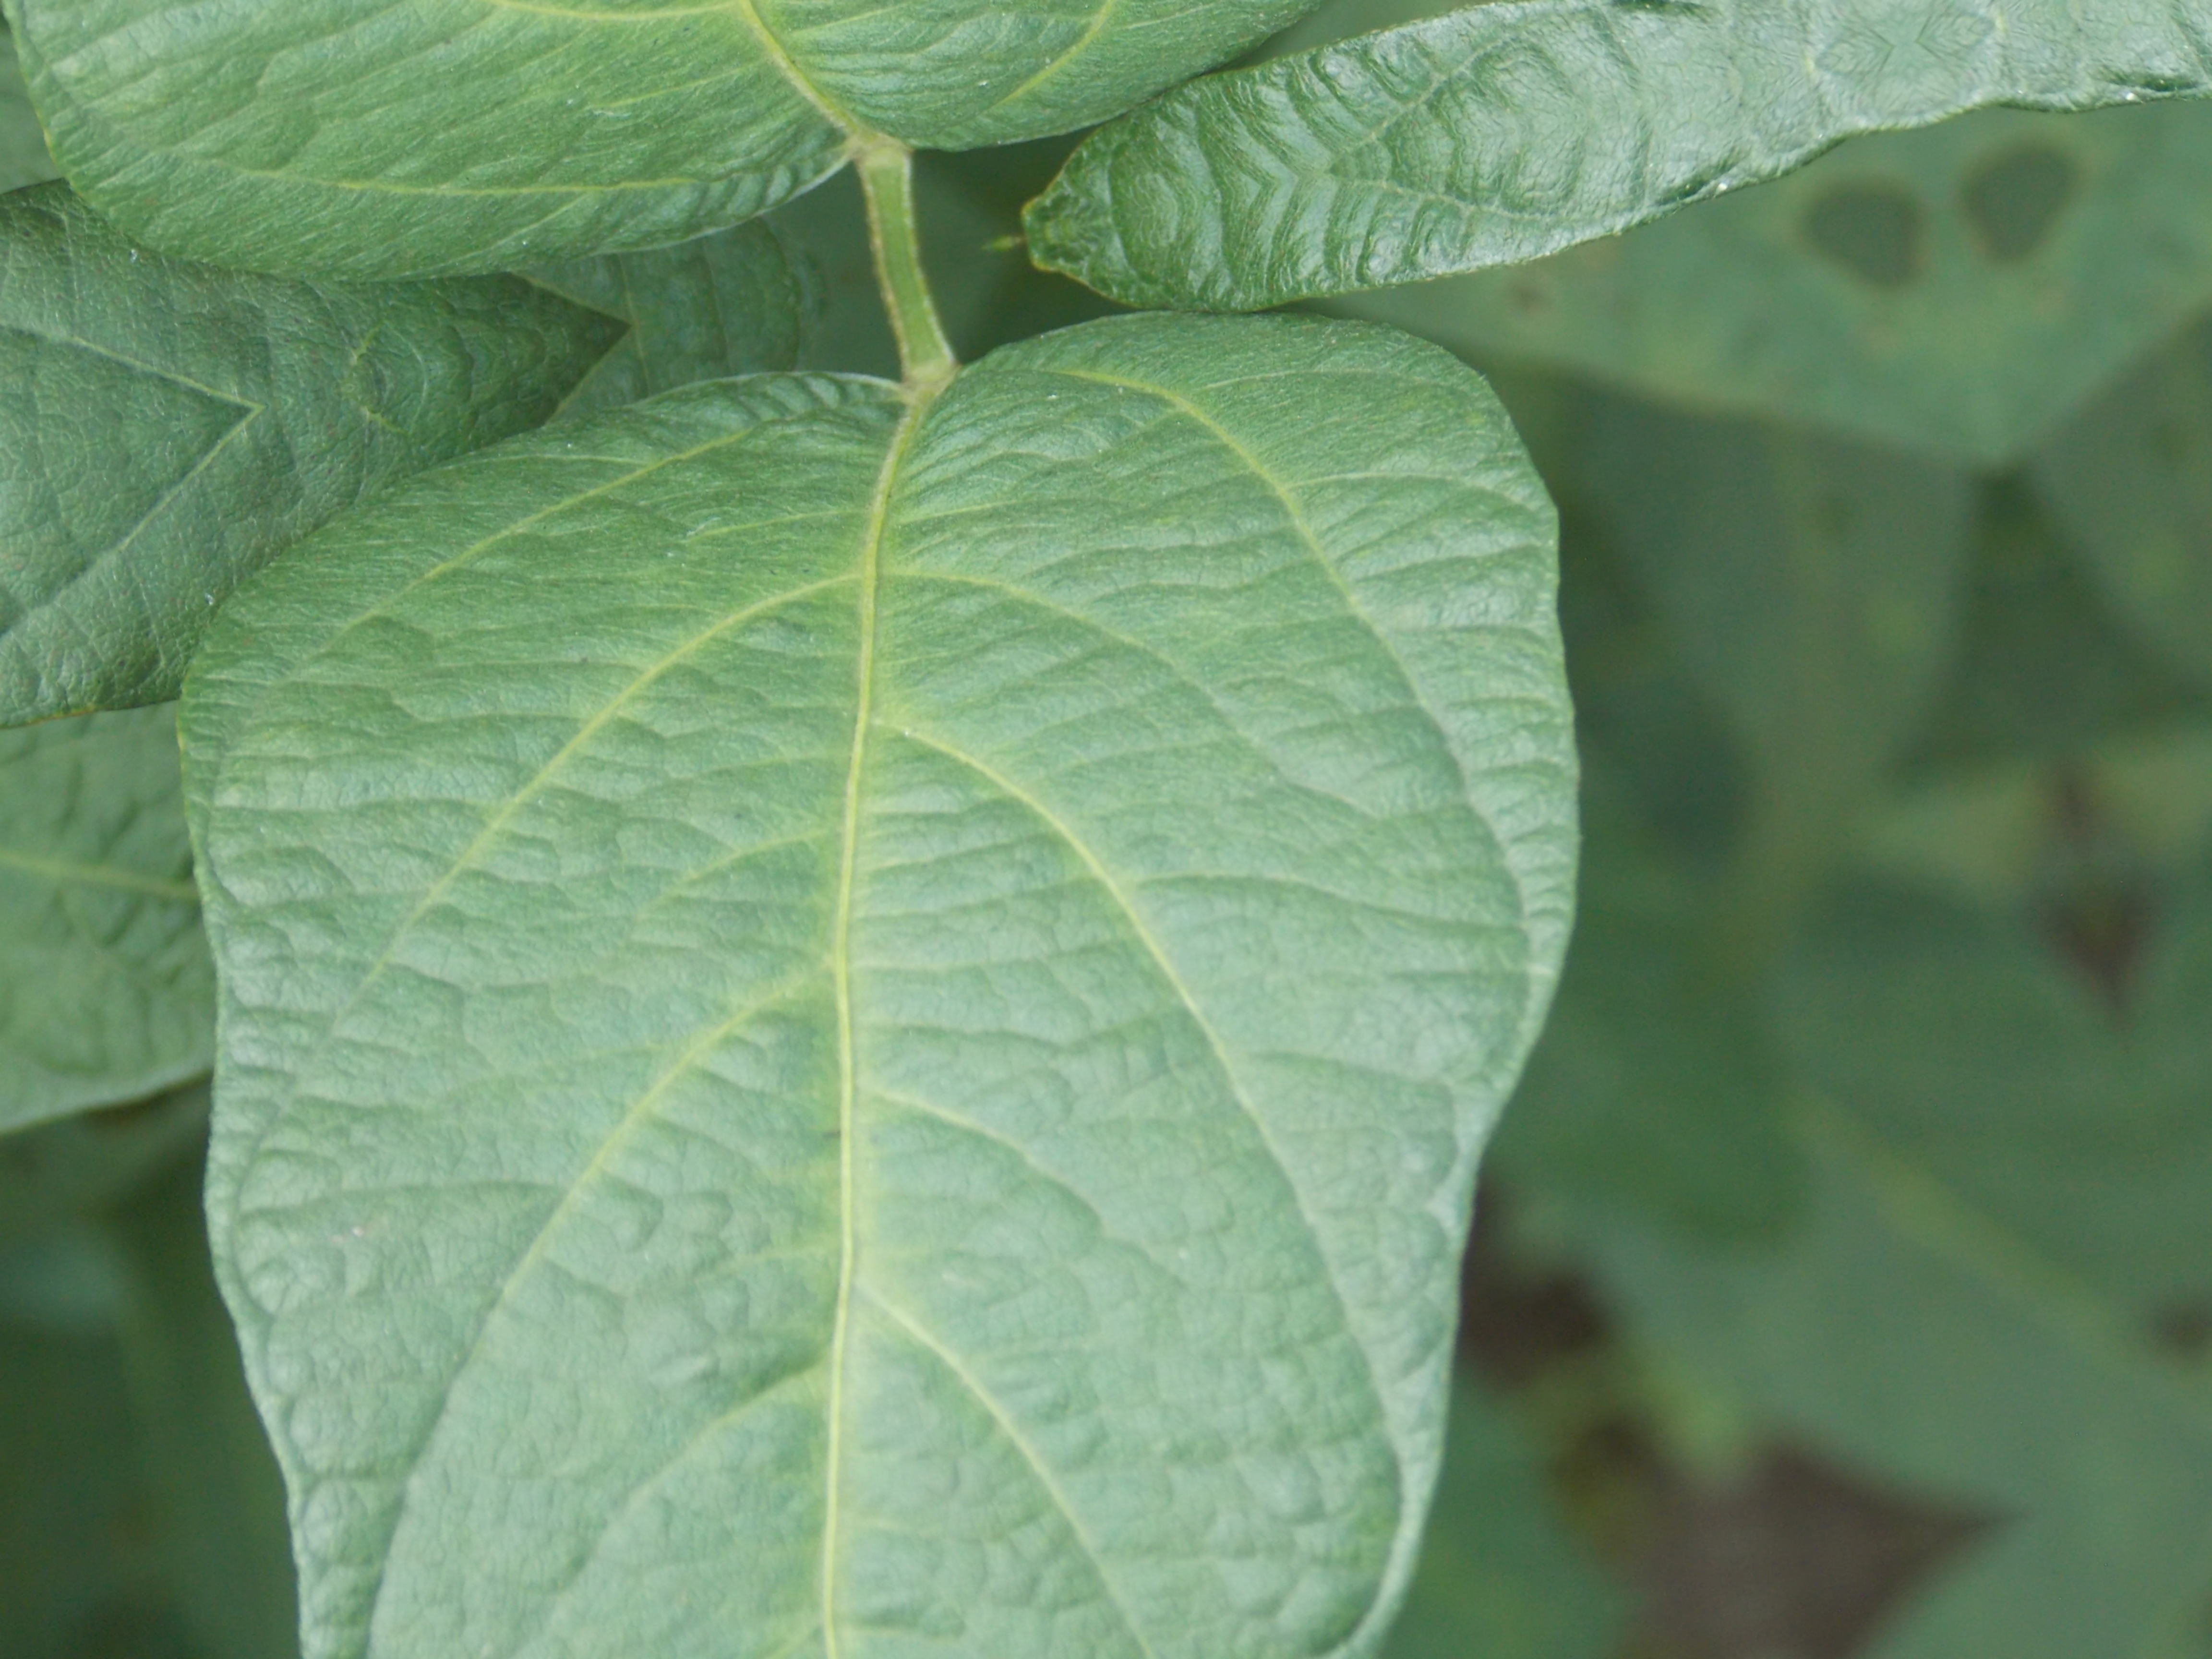
Label: Healthy